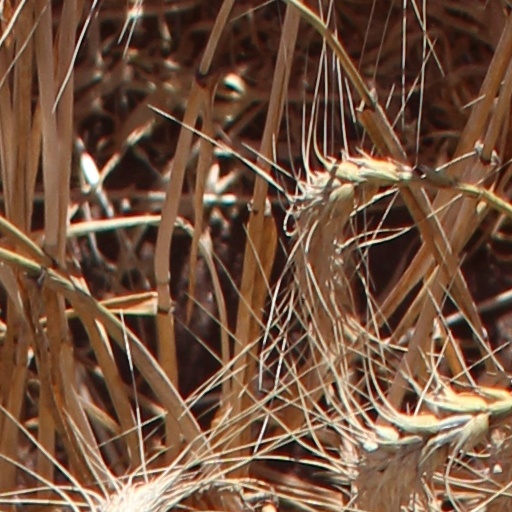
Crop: wheat